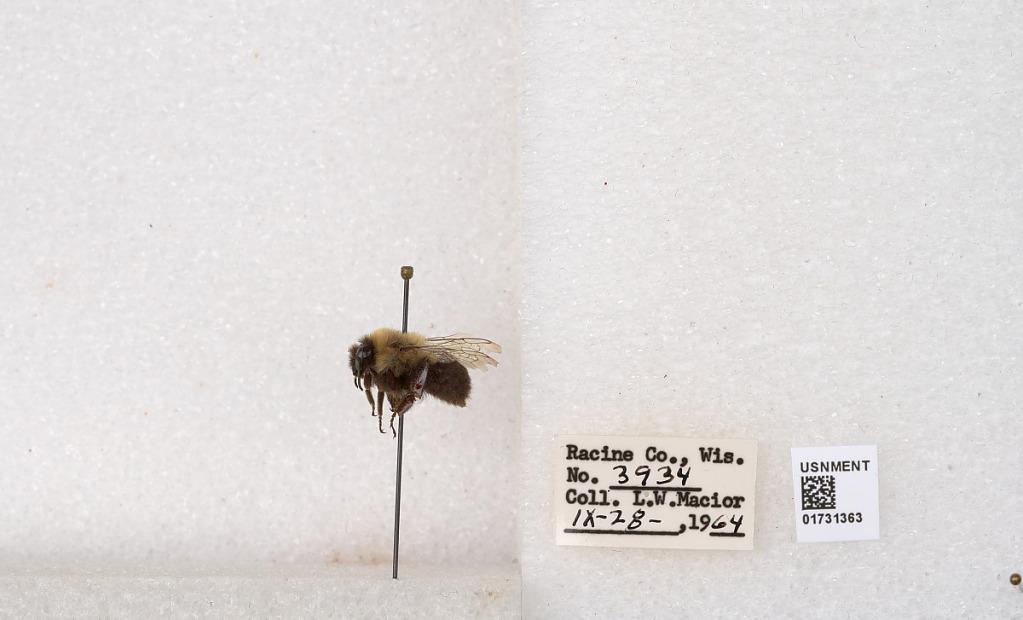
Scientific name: Bombus impatiens Cresson
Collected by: L. Macior
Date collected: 1964-9-28
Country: United States
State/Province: Wisconsin
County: Racine
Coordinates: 42.7299, -87.8123